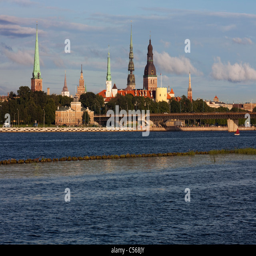
river and the old town